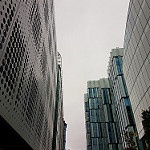
Label: buildings